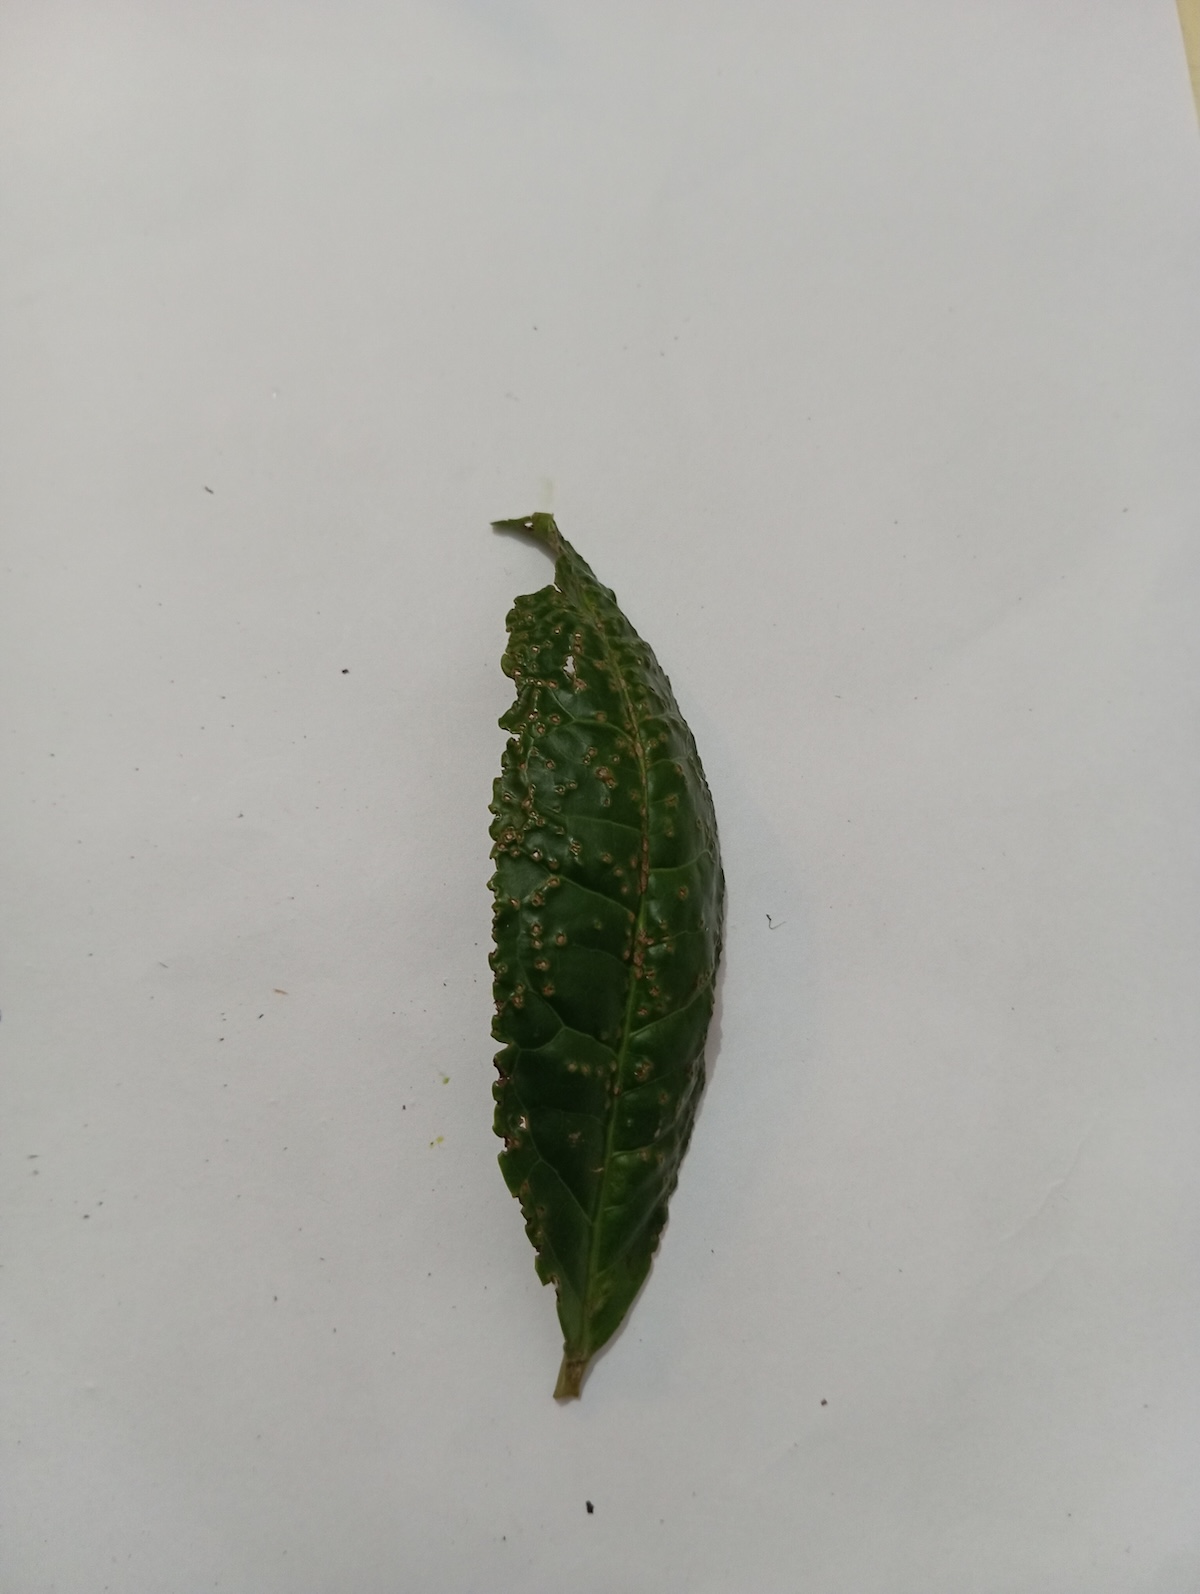
Label: Green mirid bug